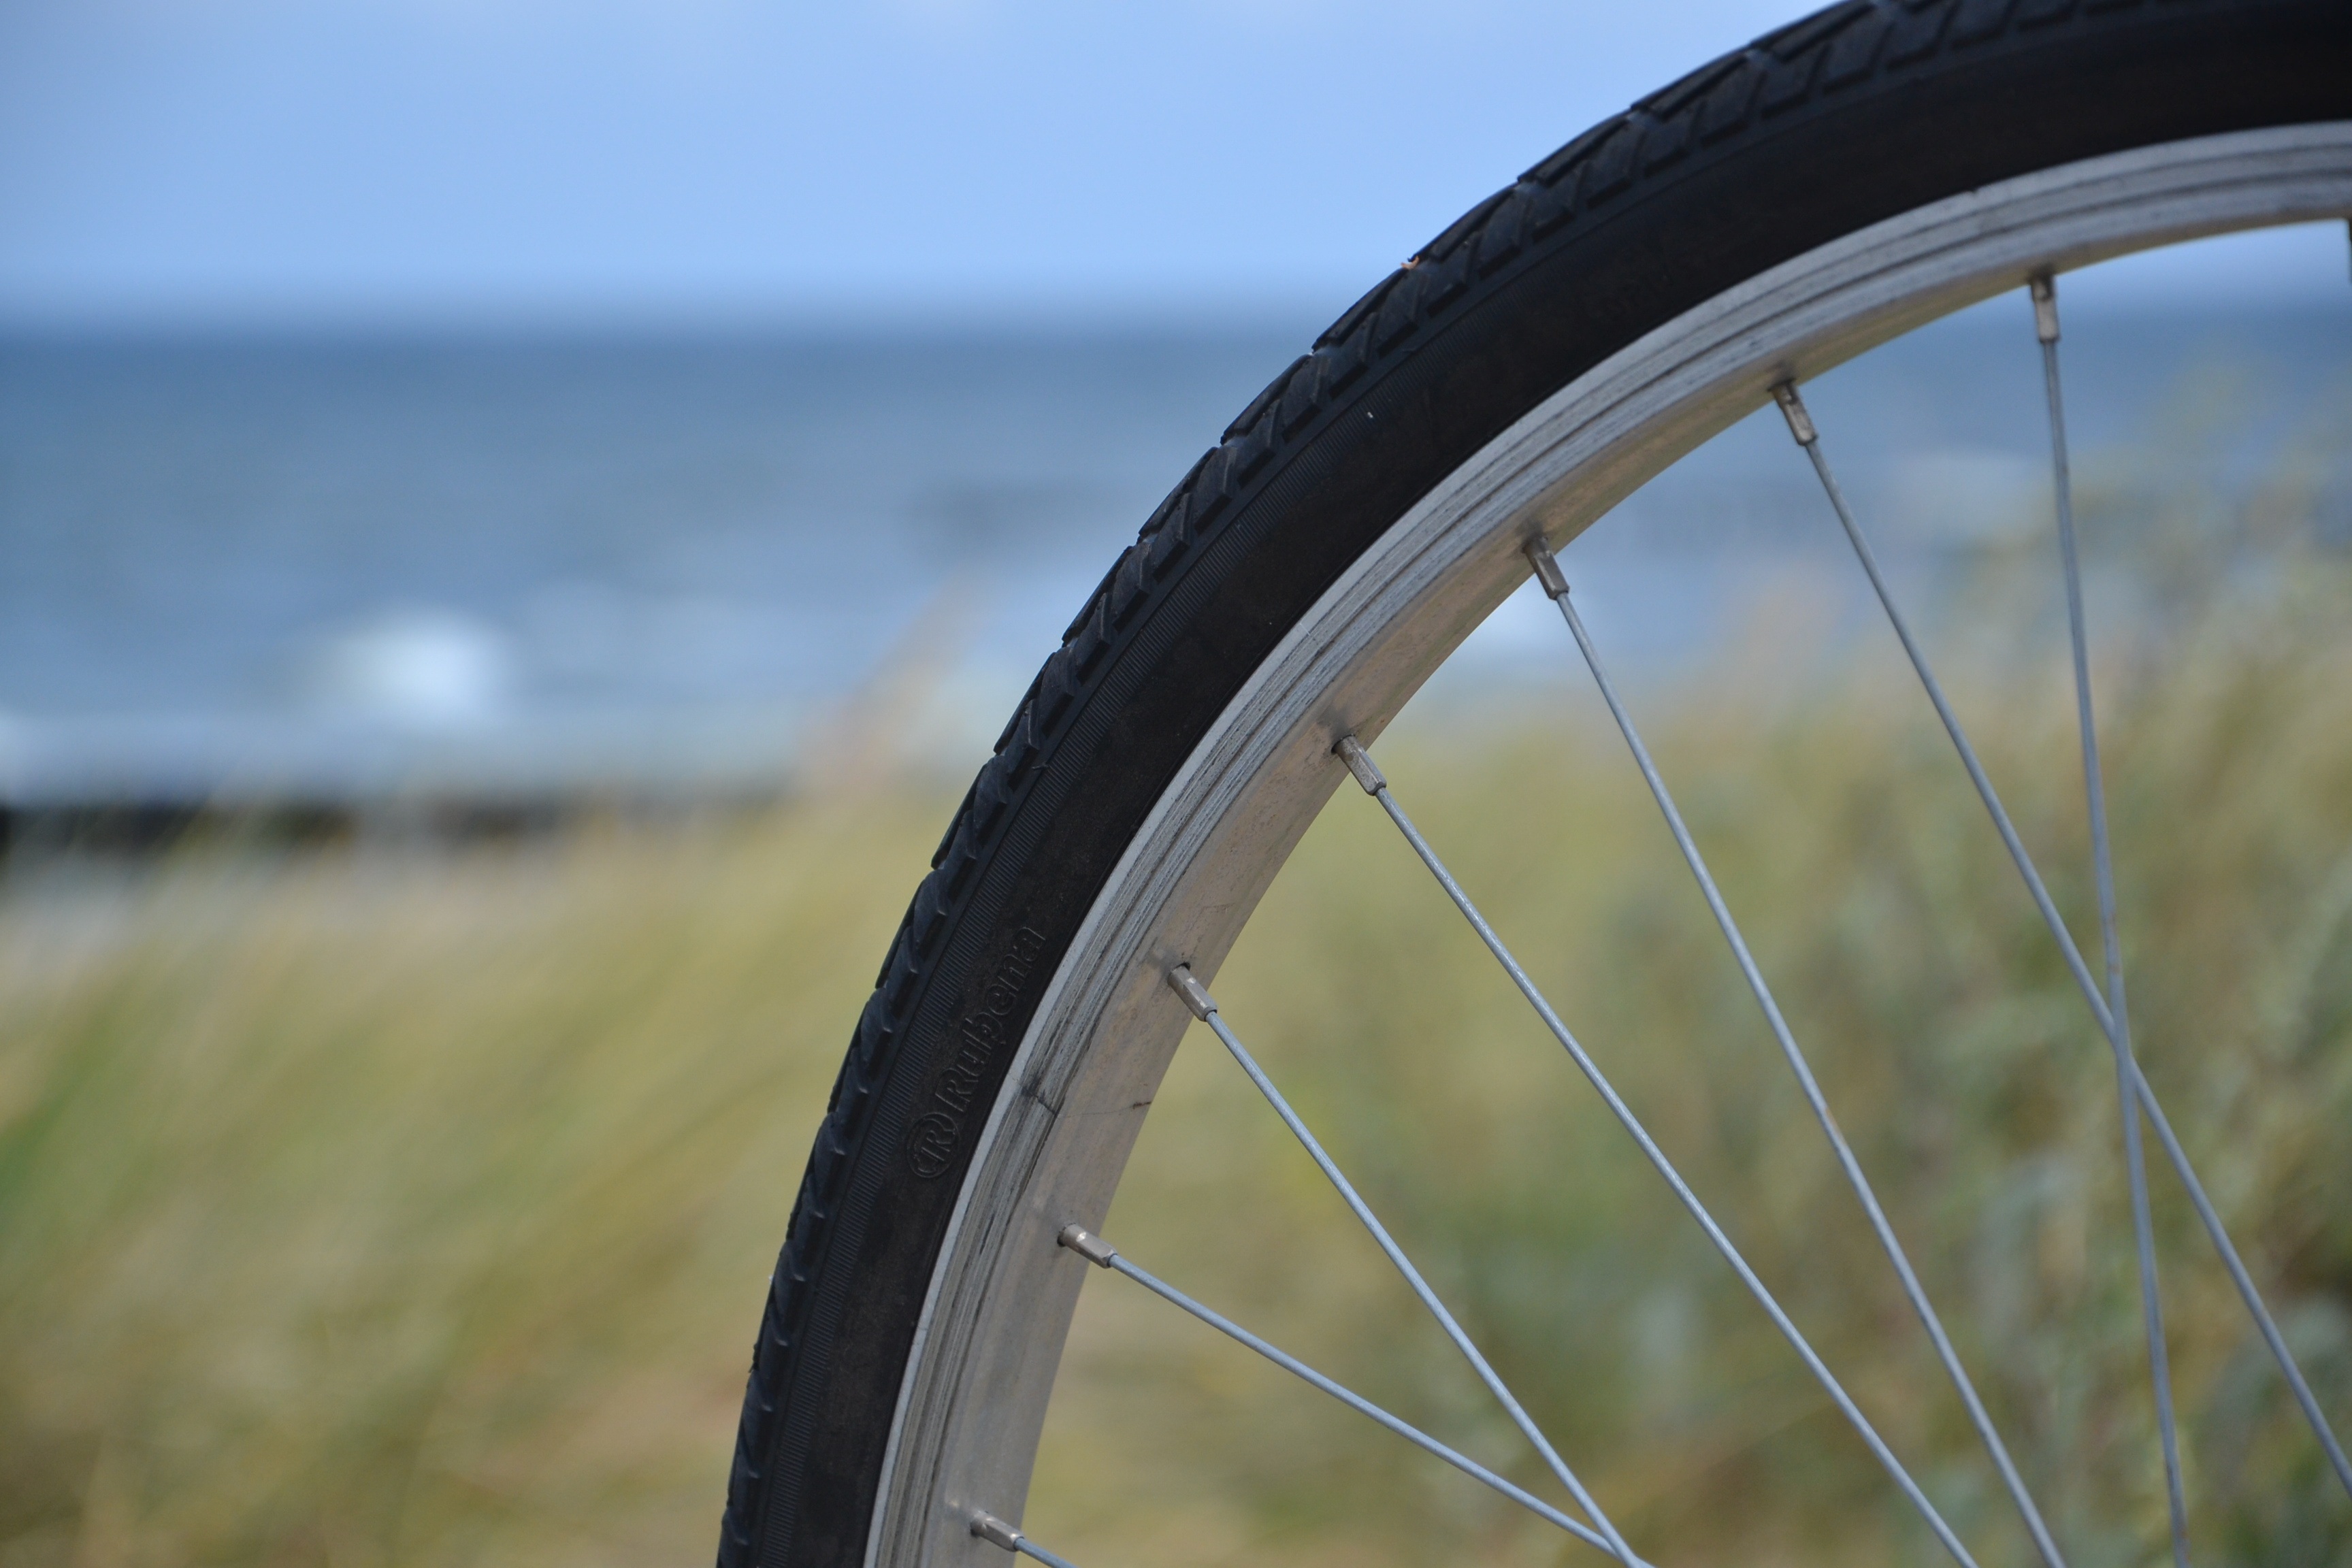
wheel, bicycle, bike, vehicle, spoke, holiday, tire, mountain bike, family, bicycle wheel, by bike, active holidays, automotive tire, road bicycle, family holidays